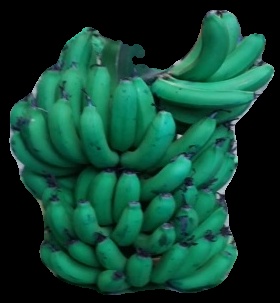
Variety: pachbale
Grade: grade2